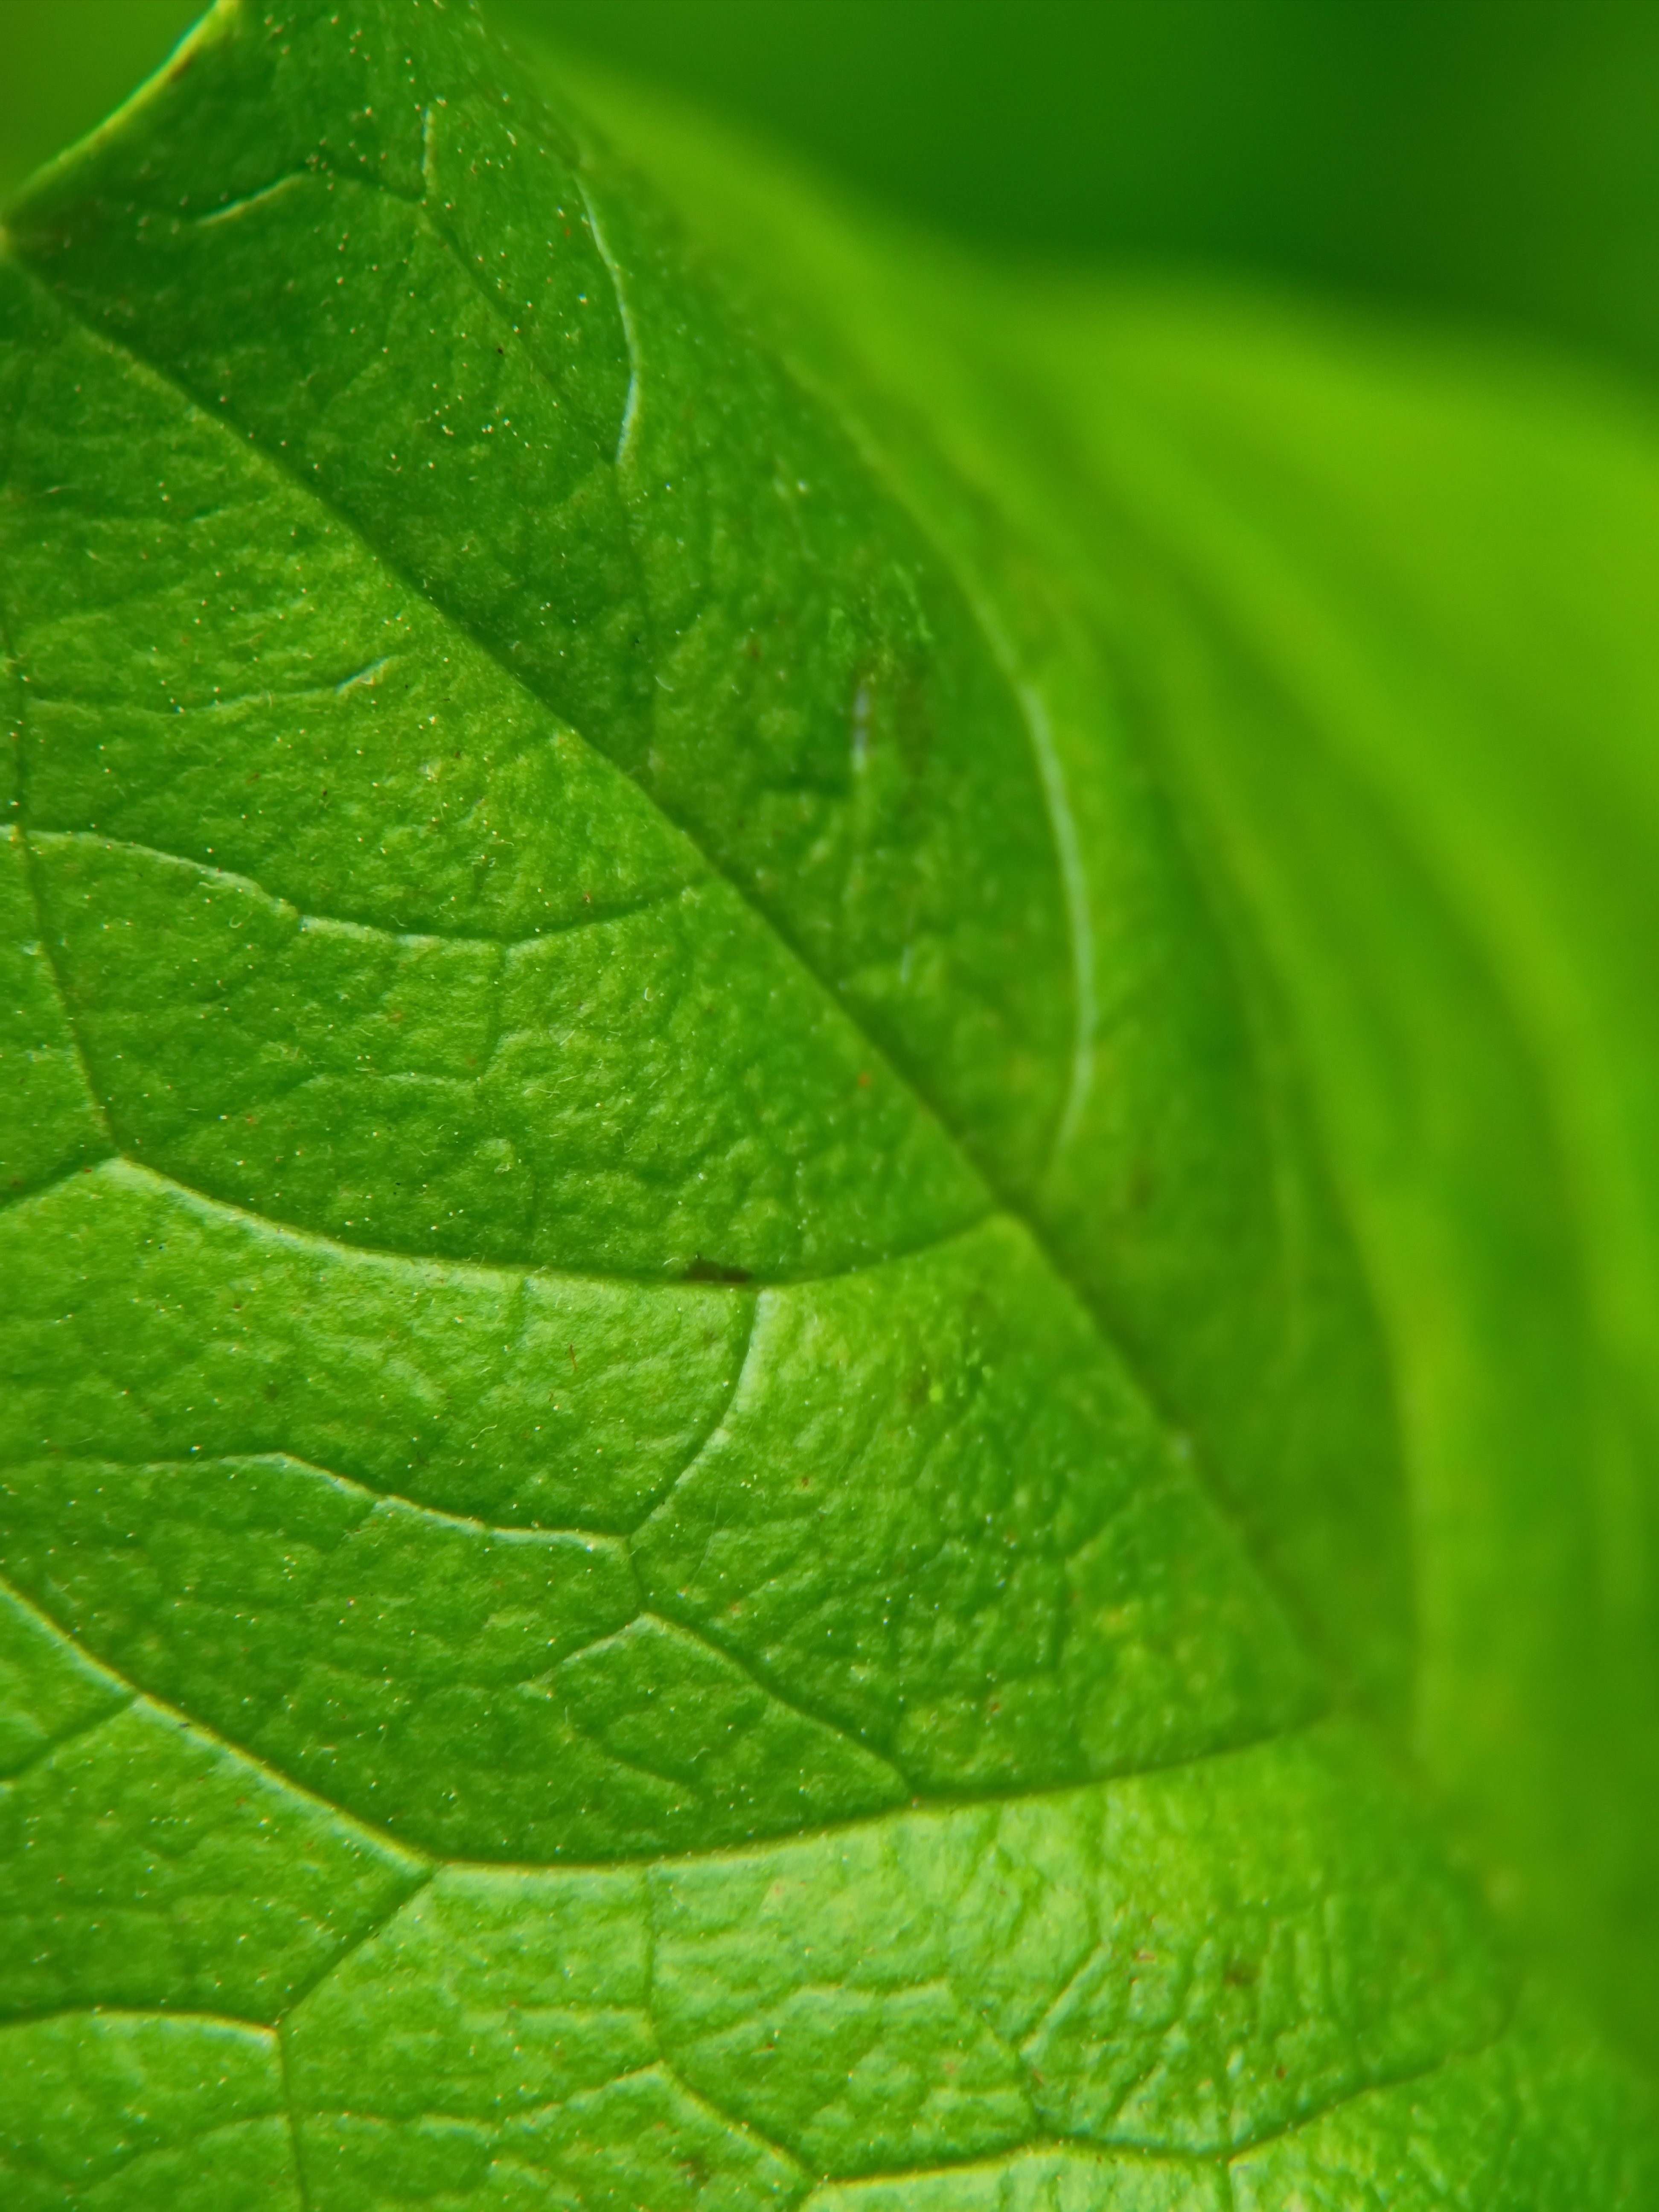
plant, flower, tree, water, terrestrial plant, grass, groundcover, annual plant, flowering plant, liquid, symmetry, macro photography, lime, leaf vegetable, moisture, dew, herb, pattern, shrub, nettle family, petal, perennial plant